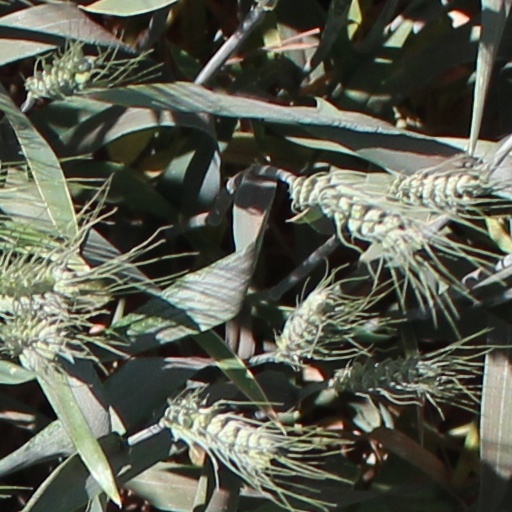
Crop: wheat